Street magic

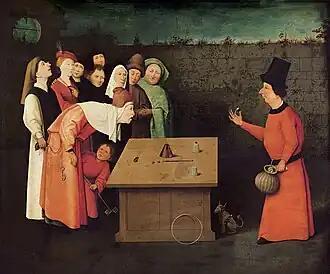
Hieronymus Bosch: "The Conjurer", 1475–1480

The first definition of street magic refers to a traditional form of magic performance – that of busking. In this, the magician draws an audience from passers by and performs an entire act for them. In exchange, the magician seeks remuneration either by having a receptacle for tips available throughout the act (known in the parlance as a "trickle show"), or by offering a receptacle for tips at the end of the show. The term "passing the hat" comes from the practice of having the hat passed before the final trick is performed, as opposed to "bottling" the audience at the end of the performance.